Nikka Whisky Distilling

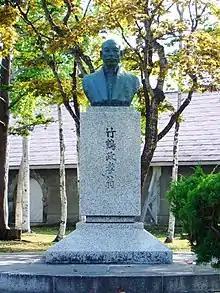
Monument to Masataka Taketsuru, the founder of Nikka Whisky

The founder, Masataka Taketsuru, travelled to Scotland in 1918 to learn the process of distilling Scotch whisky first hand. He studied organic chemistry under Prof. T. S. Patterson at the University of Glasgow and malt whisky production at the Hazelburn distillery, in Campbeltown near the Mull of Kintyre. He married Jessie Roberta "Rita" Cowan, the daughter of a Glasgow doctor, and returned with her to Japan in 1920. In 1923 he joined Kotobukiya (currently Suntory) and helped to establish a distillery before starting Nikka in 1934.